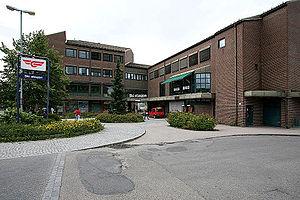
La gare de Ski est une gare ferroviaire norvégienne de la ligne d'Østfold, située sur le territoire de la commune de Ski dans le comté d'Akershus.